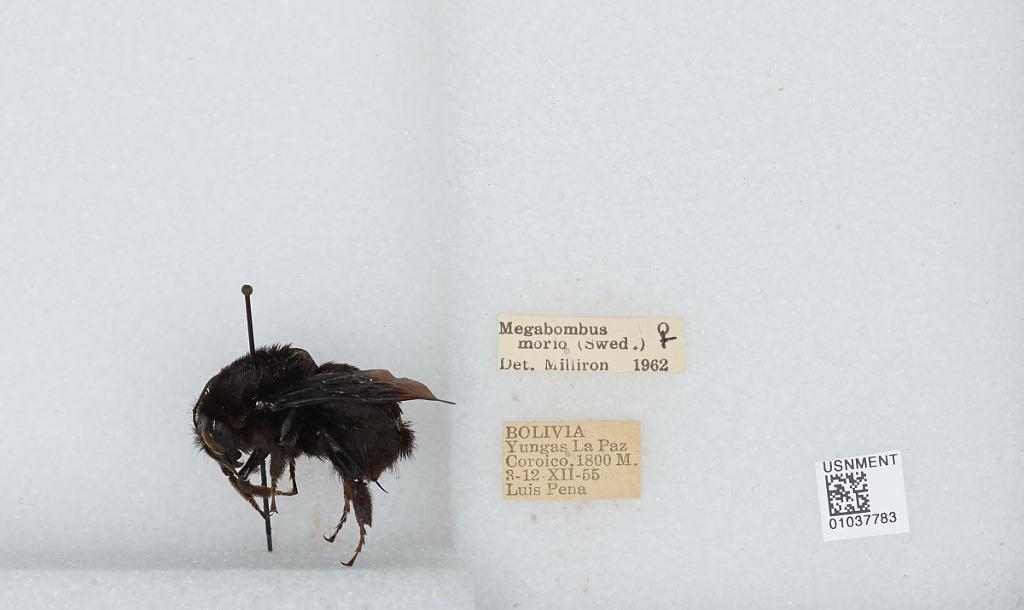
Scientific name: Bombus (Fervidobombus) morio (Swederus)
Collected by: L. Pena
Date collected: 1955-12-3
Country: Bolivia
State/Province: La Paz
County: Nor Yungas
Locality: Coroico
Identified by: Milliron